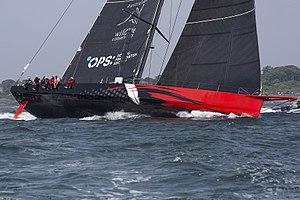
Comanche est un maxi yacht de jauge IRC appartenant à Jim Cooney et Samantha Grant et skippé par Jim Cooney. Il est principalement connu pour s'être classé premier monocoque en temps réel de la Fastnet 2015, et avoir remporté la course Sydney-Hobart en 2015, 2017 et 2019.